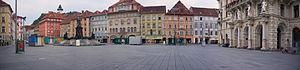
Le musée universel de Joanneum est localisé à Graz, dans le land de Styrie, dans le Sud de l'Autriche. Il s'agit d'un musée pluridisciplinaire possédant un vaste rayonnement culturel au sein de l'Europe ; c'est un complexe muséographique et patrimonial se subdivisant en treize départements répartis sur l'ensemble de la province de Styrie, en Autriche. Le musée styrien possède un statut et une renommée d'ordre international.
Graz ou Gratz est une ville d'Autriche et la capitale de l'État de Styrie. Avec une population de 288 806 habitants, c'est la deuxième ville la plus peuplée d'Autriche.